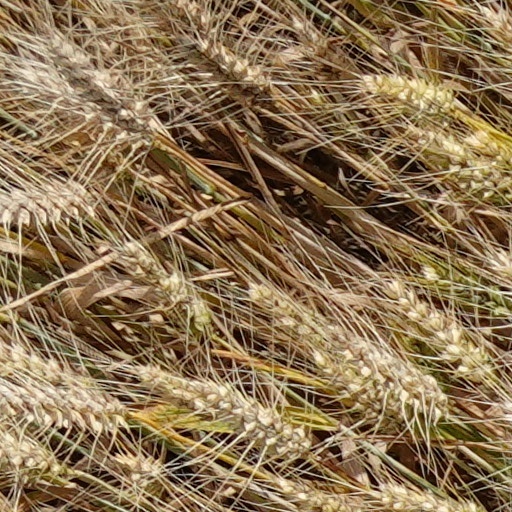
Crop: wheat